The Enticement

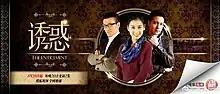
Promotional poster

The Enticement is a 2022 Chinese streaming television series directed by Wen Chenglin, and starring Leon Jay Williams, Eva Huang and Yang Zi. The series entered production in Beijing in September 2012. It was aired on Sohu on July 28, 2022.